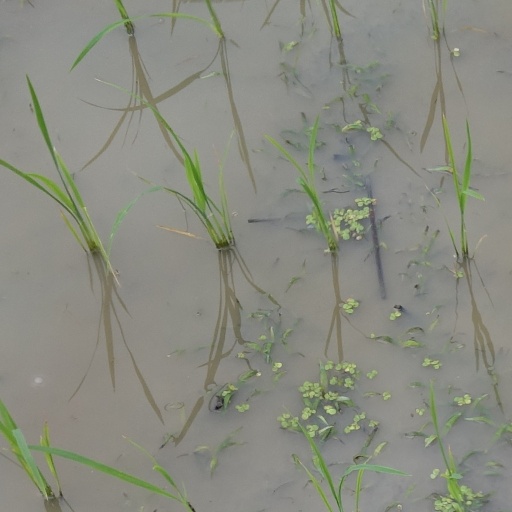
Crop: rice